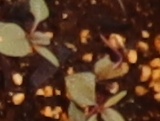
Label: Redroot Pigweed